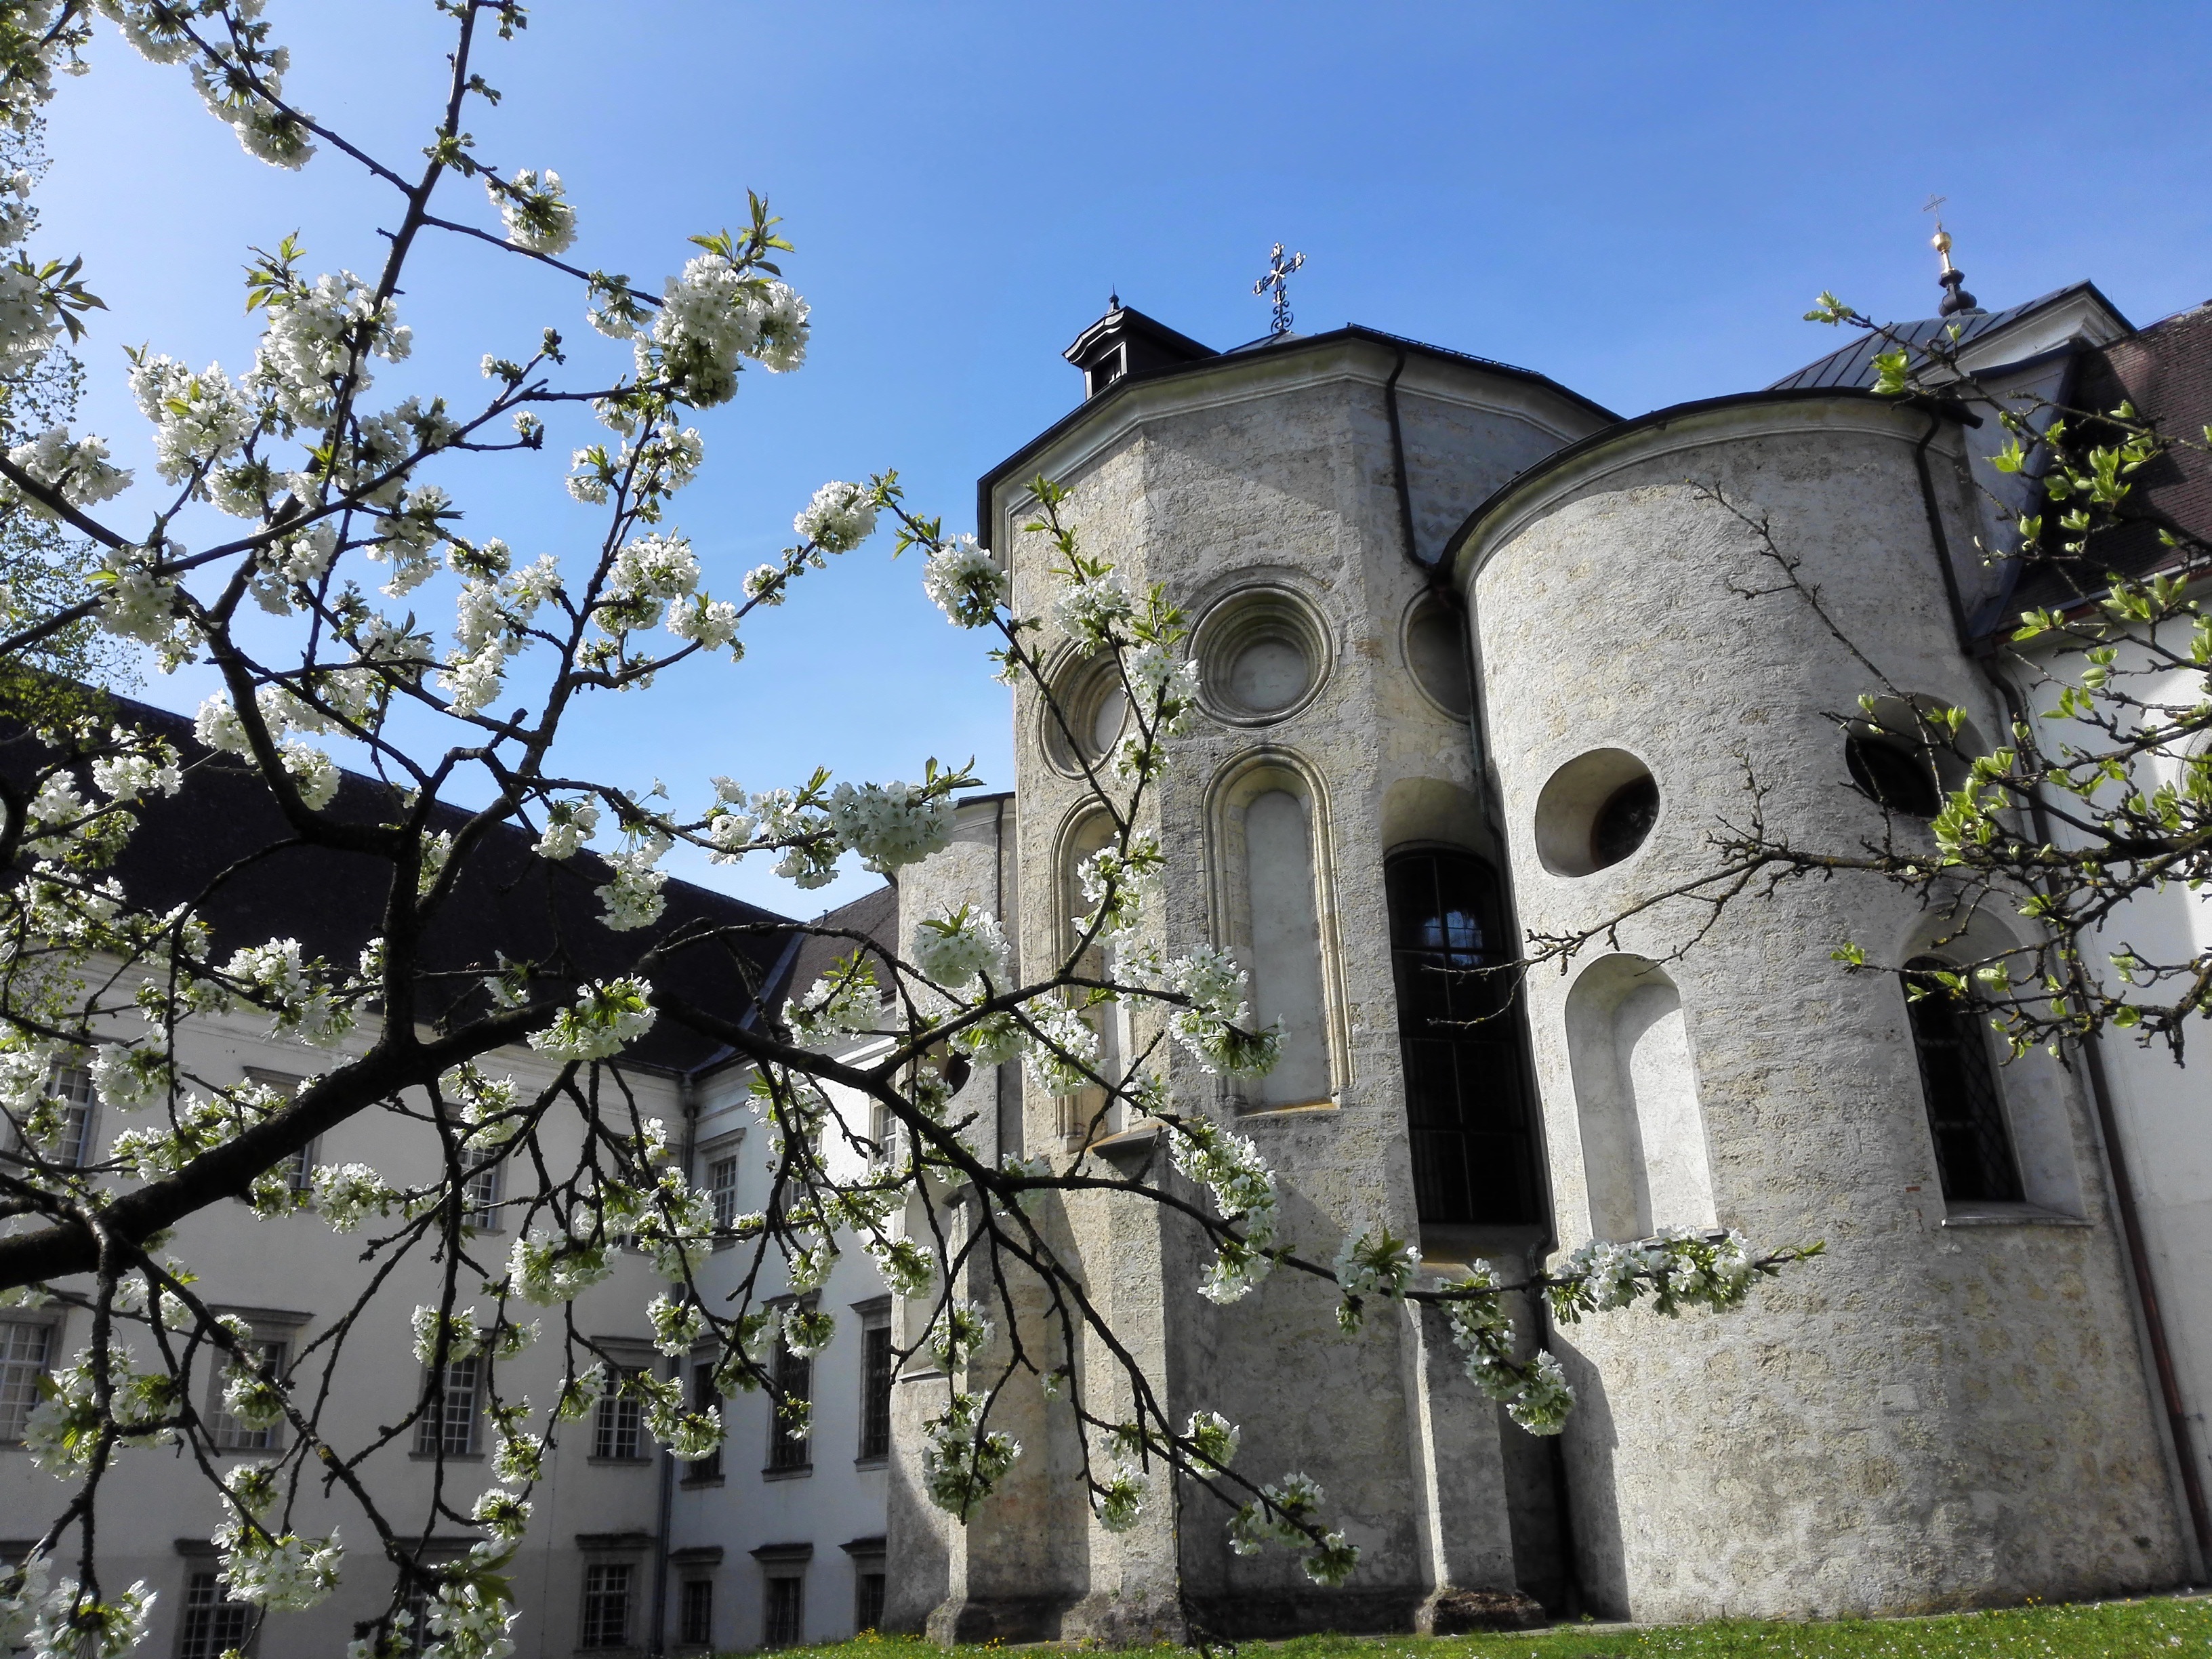
nature, blossom, flower, bloom, building, chateau, spring, reflection, park, church, chapel, cherry blossom, place of worship, flowers, trees, monastery, enjoy, signs of spring, kremsm nster